History of Emirates (airline)

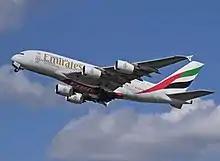
An Emirates Airbus A380 departs London Heathrow Airport (2015).

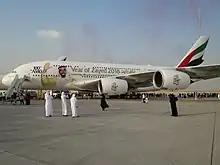
Emirates' 100th A380 at Dubai Air Show 2017

In April 2000, Emirates announced an order for the Airbus A3XX (later named Airbus A380), the largest widebody airliner ever built. The deal consisted of five A380-800 passenger aircraft and two freighter versions. The deal was confirmed on 4 November 2001, when Emirates announced orders for 15 more A380-800s. An additional order for 21 A380-800s was placed two years later. In April 2006, Emirates replaced its order for the two freighter variants with an order for two A380-800s. In 2007, Emirates ordered 15 A380-800s, bringing the total ordered to 58. According to Emirates, the aircraft would allow the airline to maximize its use of scarce takeoff and landing slots at crowded airports such as London Heathrow Airport. In 2005, the first A380-800 in full Emirates livery was displayed at the Dubai Airshow.